Róbert Mak

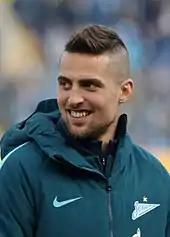
Róbert Mak with Zenit Saint Petersburg in 2017

On 22 July 2016, Zenit and PAOK officially announced the transfer of Mak to the Russian club, for about €3.5 million. The 25-year-old international, who had scored 20 goals in 45 appearances with the Greek club during 2015–16 season, passed the medical examinations and signed a four-year contract with the 2007–08 UEFA Cup winners.